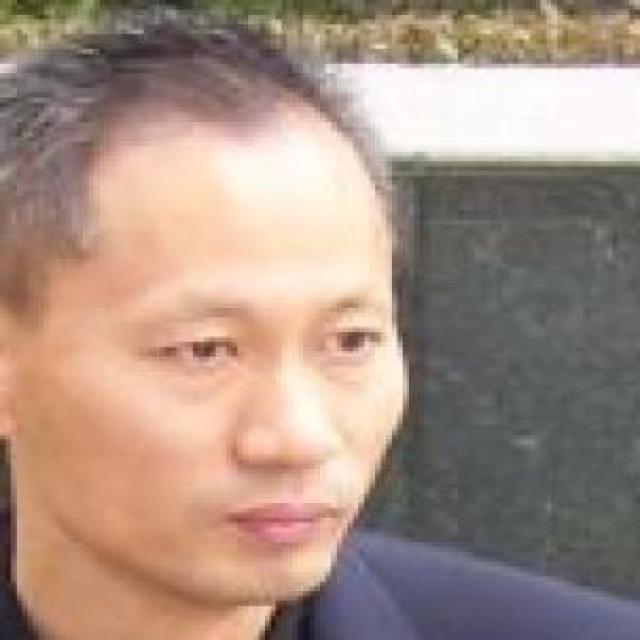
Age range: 21-44